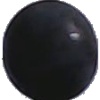
Label: Grape Blue 1